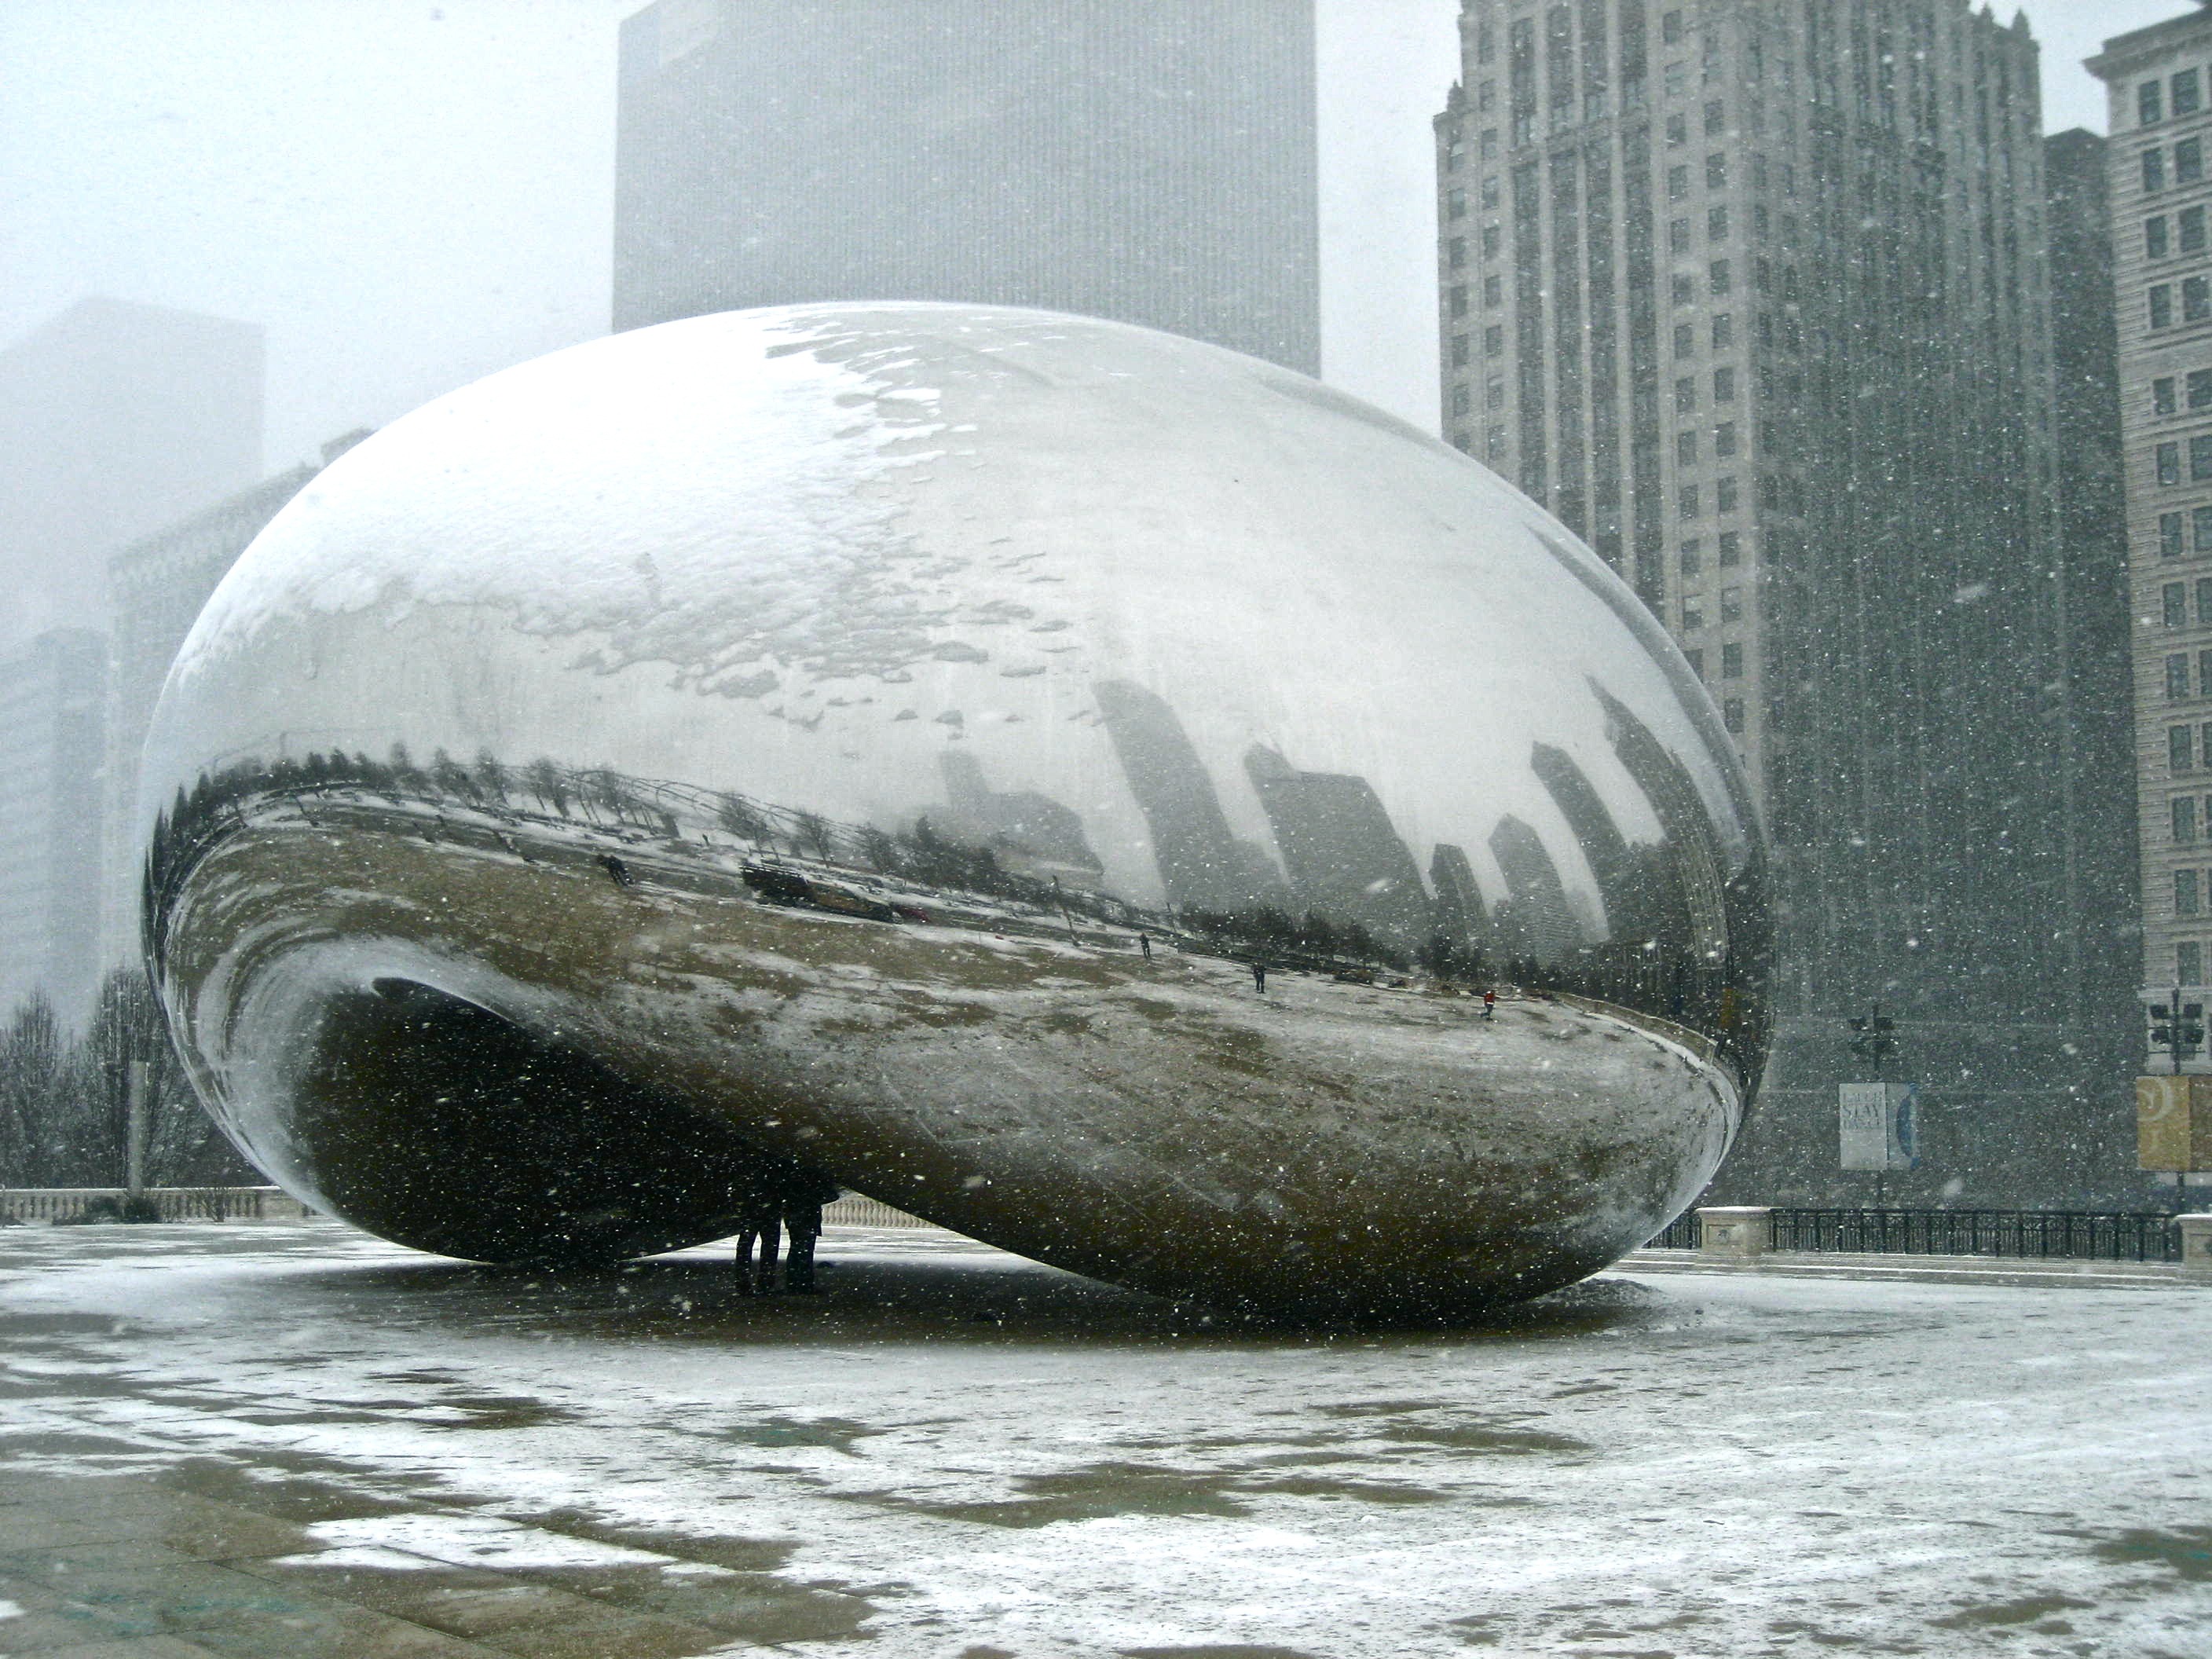
snow, reflection, distortion, weather, chicago, artwork, places of interest, shiny, gloss, mirroring, chicago bean